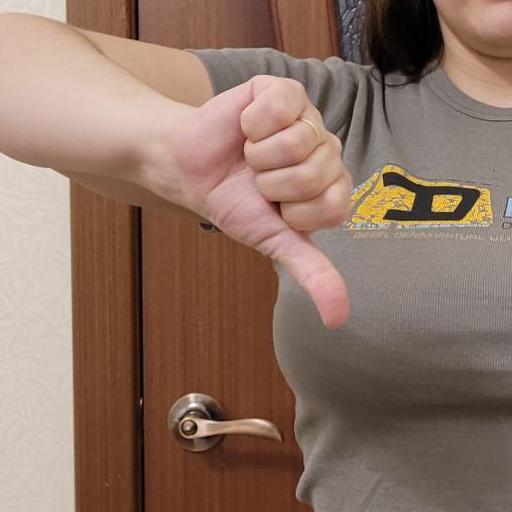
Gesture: dislike